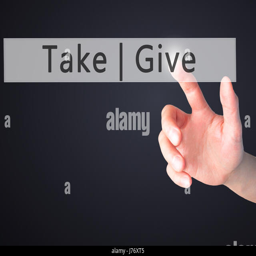
give take - hand pressing a button on blurred background concept .